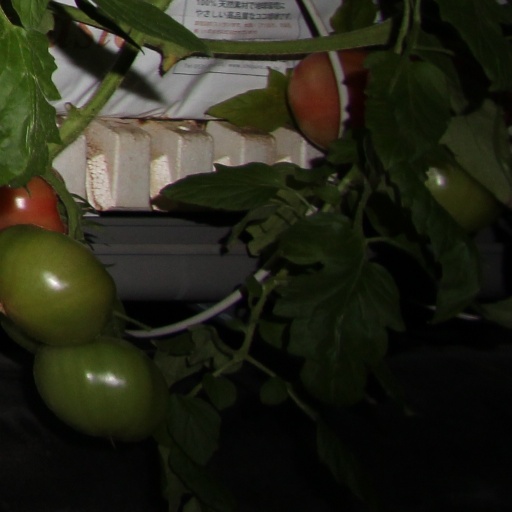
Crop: tomato